Vanganel

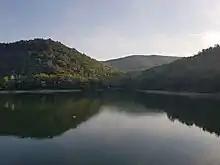
Lake Vanganel

A small church in the settlement is dedicated to the Virgin Mary and belongs to the Parish of Marezige.